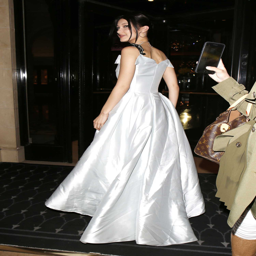
equestrian at show during event